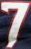
Number: 7